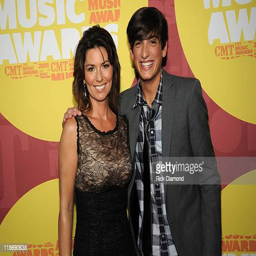
country pop artist and person attend awards